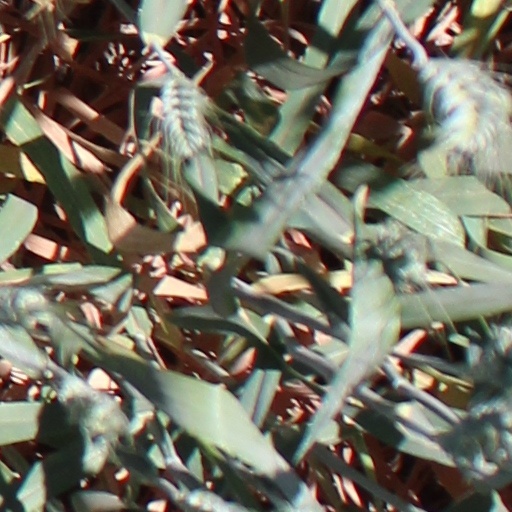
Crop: wheat